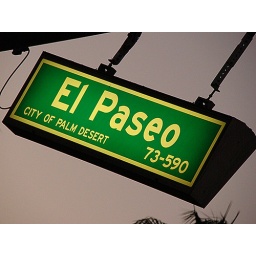
An El Paseo street sign shot at dusk at a playful angle in Palm Desert.More photos at jpalmer.net.